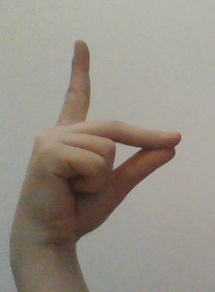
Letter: ta